KUR EC5 class

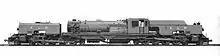
One of the two war department locomotives

The following year, 1946, four locomotives from that batch were acquired by the Tanganyika Railway (TR) from Burma. They entered service on the TR as the TR GB class.